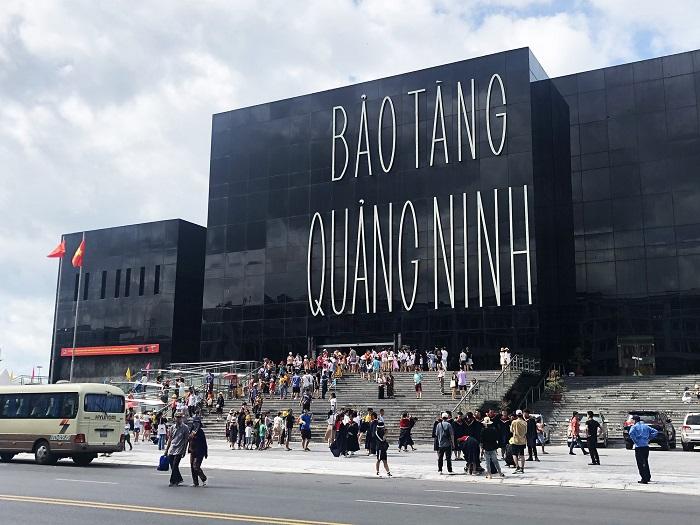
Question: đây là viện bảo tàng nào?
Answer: đây là viện bảo tàng quảng ninh